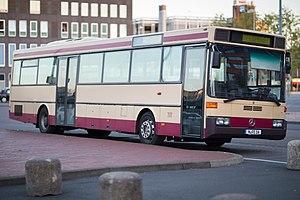
Le Mercedes-Benz O 405 est une gamme de bus du constructeur allemand Mercedes-Benz et sa filière bus, EvoBus. Née en 1984, la gamme O 405 se décline en sept versions : O 405 ; O 405 N ; O 405 NK ; O 405 G ; O 405 GN ; O 407 et O 408.